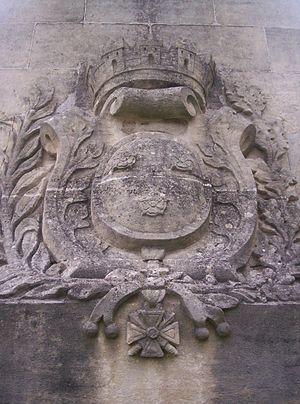
Épernay est une commune française située dans le département de la Marne, dans la nouvelle région du Grand Est. La commune est divisée en deux cantons. Épernay est le chef-lieu et comptait 23 084 habitants en 2016. C'est la 3ᵉ ville la plus peuplée de la Marne derrière Reims et Châlons-en-Champagne. Elle est le centre de la communauté de communes Épernay Pays de Champagne.